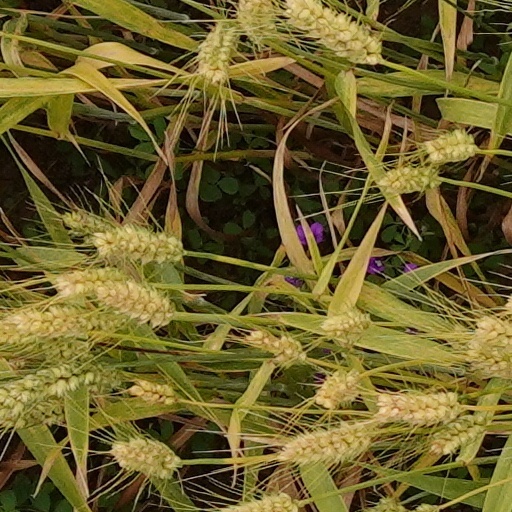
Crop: wheat